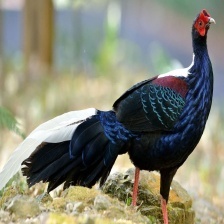
Species: SWINHOES PHEASANT
Scientific name: LOPHURA SWINHOII